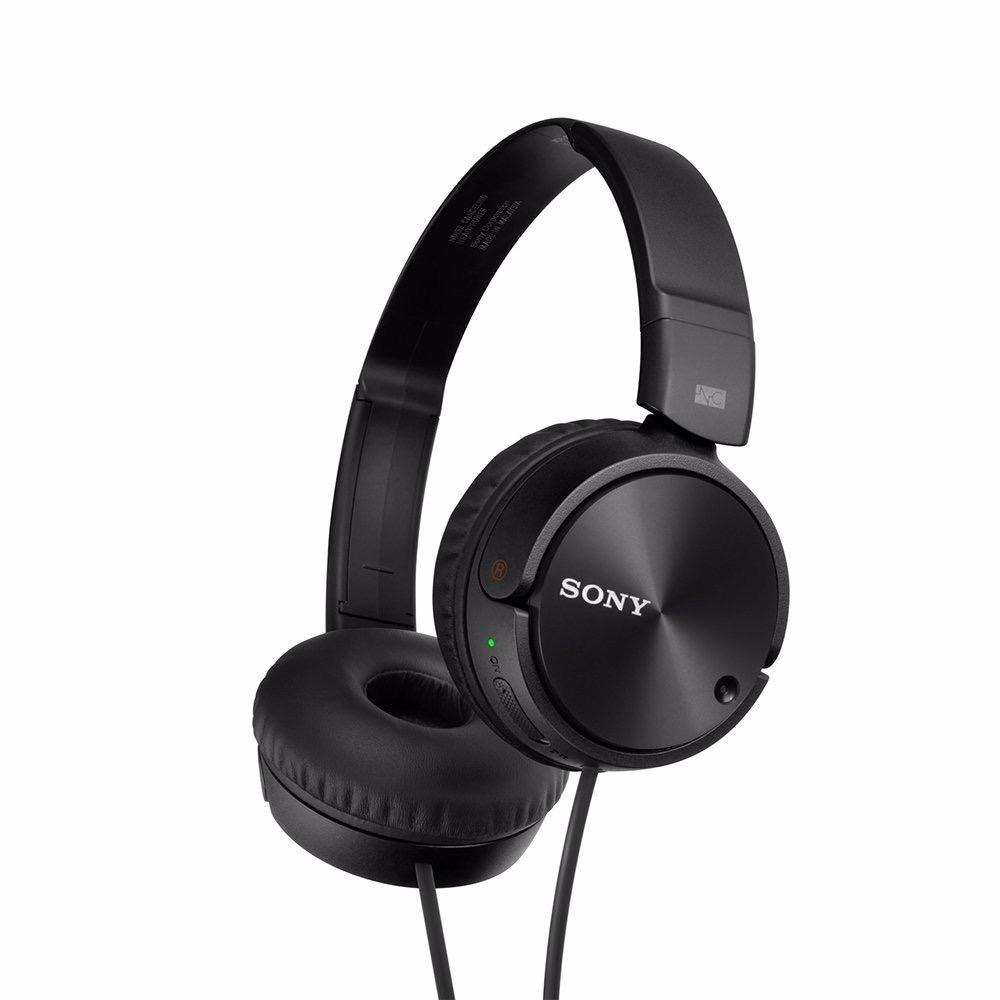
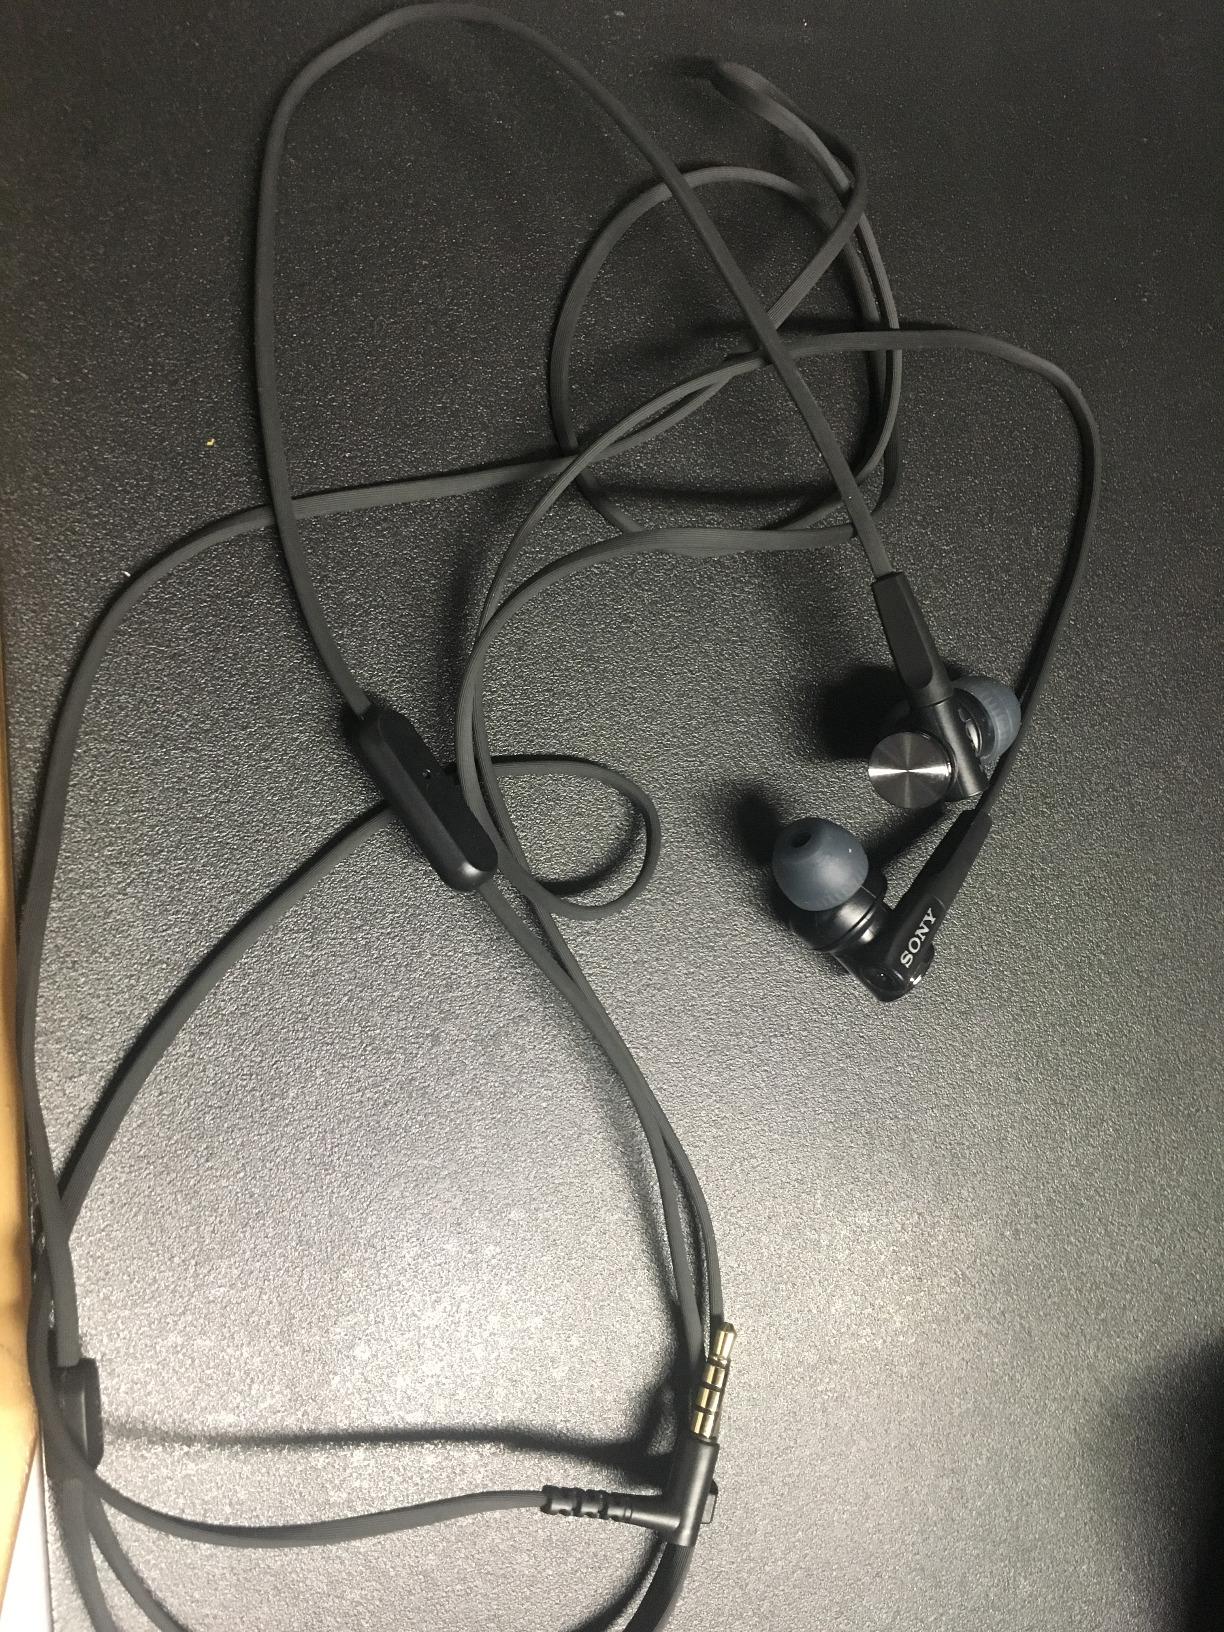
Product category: headphones
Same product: no